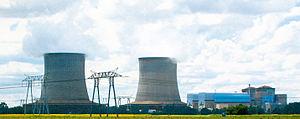
Zoom sur la Centrale nucléaire de Saint Laurent des Eaux, France